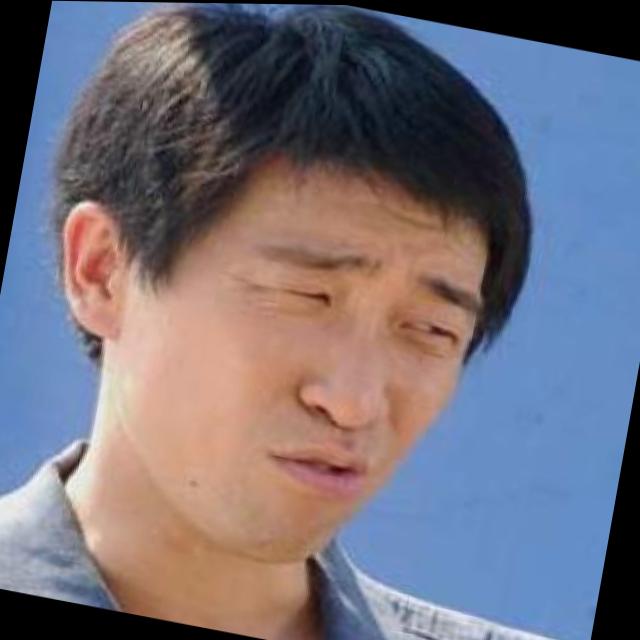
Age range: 21-44